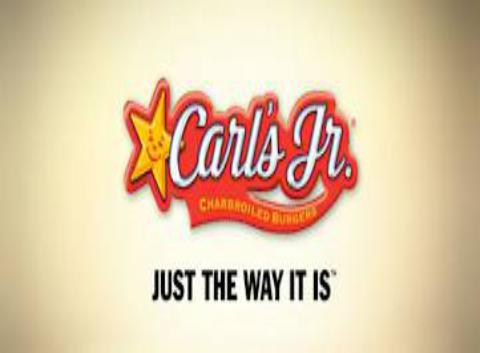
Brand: Carl's Jr
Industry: Food